The Junction (Ogden, Utah)

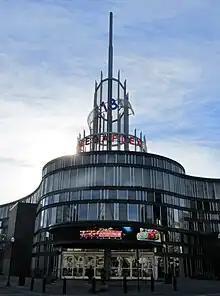
Megaplex Theatres at The Junction, December 2018

The Junction's main anchors are the Megaplex 13 theater and the adjacent Salomon Center, which houses Skinny Dogz and arcade, Gold's Gym, FlowRider pool, iRock climbing wall, iFly indoor skydiving, and some small restaurants. These facilities opened in June 2007. Already open by then was the nearby Elizabeth Stewart Treehouse Museum, a children's museum providing nearly of interactive exhibits for children, ages two to twelve, and their families. The remainder of The Junction consists of two office buildings, several restaurants, a large parking garage, and a number of condominium and apartment buildings with retail space on the ground level.